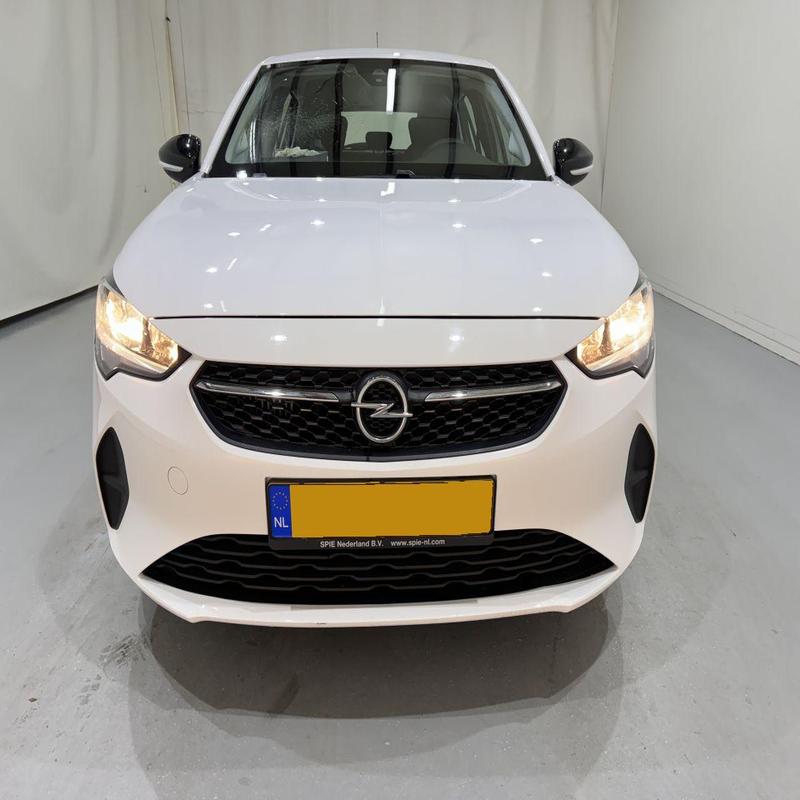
Aucun dommage détecté.
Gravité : aucun